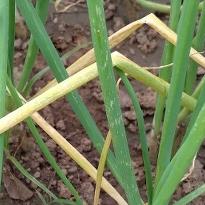
Crop: Onion
Condition: fusarium-d